List of awards and nominations received by Parks and Recreation

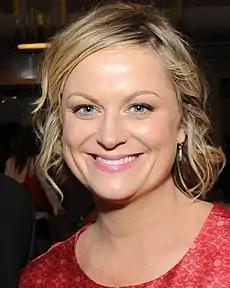
Cropped picture showing the actress posing on the red carpet wearing a black dress

The Emmy Awards were established in 1949 in order to recognize excellence in the American television industry, and are bestowed by members of the Academy of Television Arts & Sciences. Emmy Awards are given in different ceremonies presented annually; Primetime Emmy Awards recognize outstanding work in American primetime television programming, while the Creative Arts Emmy Awards are presented to honor technical and creative achievements, and include categories recognising work of art directors, lighting and costume designers, cinematographers, casting directors, and other production-based personnel. "Parks and Recreation" has sixteen nominations without any wins. Poehler was nominated for the best actress six times in a row for playing Leslie Knope with an additional nomination in 2012 for writing. Michael Schur has a nomination for writing in the same year as well. "Parks and Recreation" has two nominations for the best comedy series. The show has four further nominations for its sound mixing and a nomination for a short-format program for NBC.com series entitled "Parks and Rec in Europe".